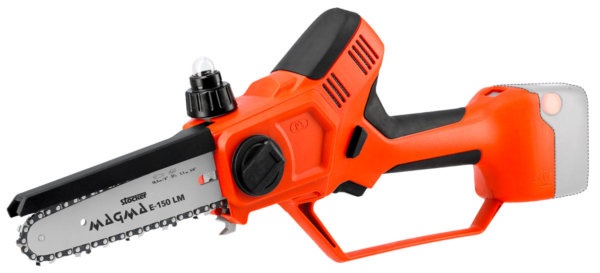
Motosega Magma E-150 LM Stocker - senza batteria e caricabatteria
La motosega Magma E-150 LM 21 V è una pratica e funzionale motosega a batteria. La presa ergonomica ed il peso ridotto, solo 1320 gr senza batteria, riducono lo sforzo e permettono all'operatore di non affaticare la mano. Il motore brushless e l'arpione in dotazione che direziona il taglio garantiscono una grande efficienza con una velocità di taglio che raggiunge i 12 m/s. La motosega Magma E-150 LM 21 V è compatibile con tutte le batterie ricaricabili della linea 21V: 2,6 Ah/ 21,6 V, 4 Ah/21,6V e 8 Ah/21,6 V. La batteria consigliata con questo prodotto è la 4 Ah / 21,6 V. Con questa batteria si possono effettuare fino a 60-65 tagli con un diametro medio di 8 cm, il che la rende ideale per la potatura e la cura del verde. Lo schermo a LED aiuta a visualizzare lo stato di carica rimanente ed il tempo di lavoro dell'attrezzo finora utilizzato. La versatilità d'uso si può inoltre intuire dalla facilità e dalla semplicità con cui si può effettuare il cambio catena: attraverso un sistema integrato e ultrasicuro di svitamento del bullone si può accedere al bullone di chiusura della spranga, il quale, una volta estratto, consente di accedere alla spranga e conseguentemente alla catena. La catena può essere lubrificata all'evenienza, grazie al suo sistema di pompaggio manuale e può essere sostituita facilmente. Il kit di manutenzione incluso permette di prolungare la vita della motosega Magma E-150 LM 21V grazie alla facile e rapida procedura di manutenzione. Completa il tutto il kit manutenzione, il caricabatteria doppio e il manuale d'uso, mentre la batteria non è data in dotazione. Infatti, la motosega Magma E-150 LM è parte integrante del Magma System 21 V e vi sono molti accessori che possono essere collegati ed integrati per facilitare il lavoro, le prestazioni e la manutenzione. Caratteristiche tecniche: Peso senza batteria: 1320 g Lunghezza: 47 cm Motore brushless da 350 W Compatibilità Magma System 21V : sì Manuale .
Brand: Stocker
Category: Home & Garden > Lawn & Garden > Outdoor Power Equipment > Hedge Trimmers